Paul Adolphe Rajon

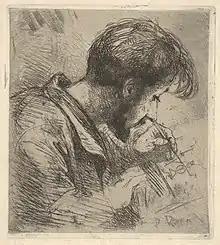
Rajon at work, portrait by Boilvin

Paul-Adolphe Rajon (1843 – 8 June 1888) was a French painter and printmaker, who started his career as a photographer.